Stefan Knapp

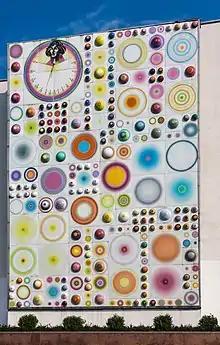
Stefan Knapp mosaic at the Nicolaus Copernicus University in Toruń

Knapp was born in Biłgoraj. His father's name was Antoni and his mother was Julia, née Wnuk.